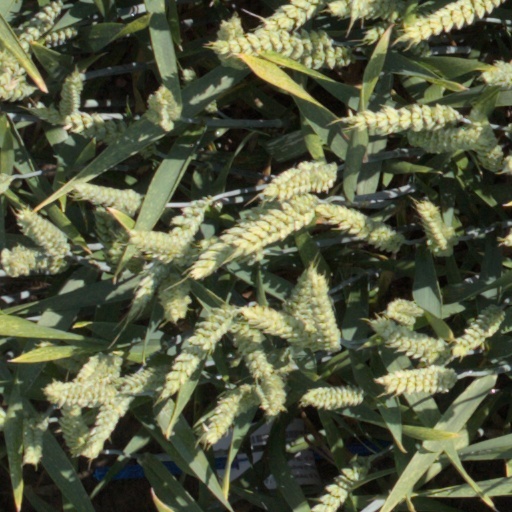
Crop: wheat